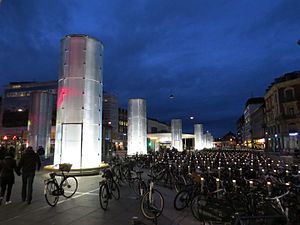
Nørreport Station
Nørreport Station er en station i København, der som landets foreløbigt eneste har både metro-, S-togs-, regionaltogs- og fjerntogstrafik. Stationen er en fuldstændig undergrundsstation – dvs. der er ikke togtrafik i gadeplan, kun nedgang til perroner.